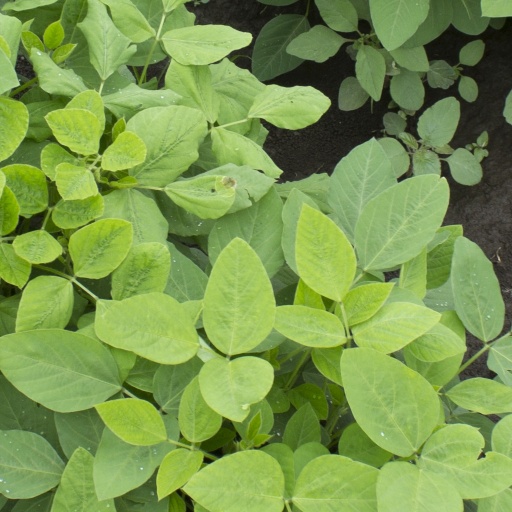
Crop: soybean